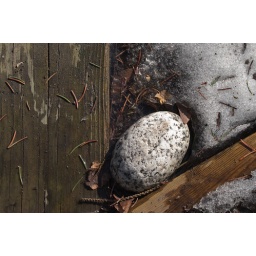
A rock and snow nestled in some wooden garden edging.